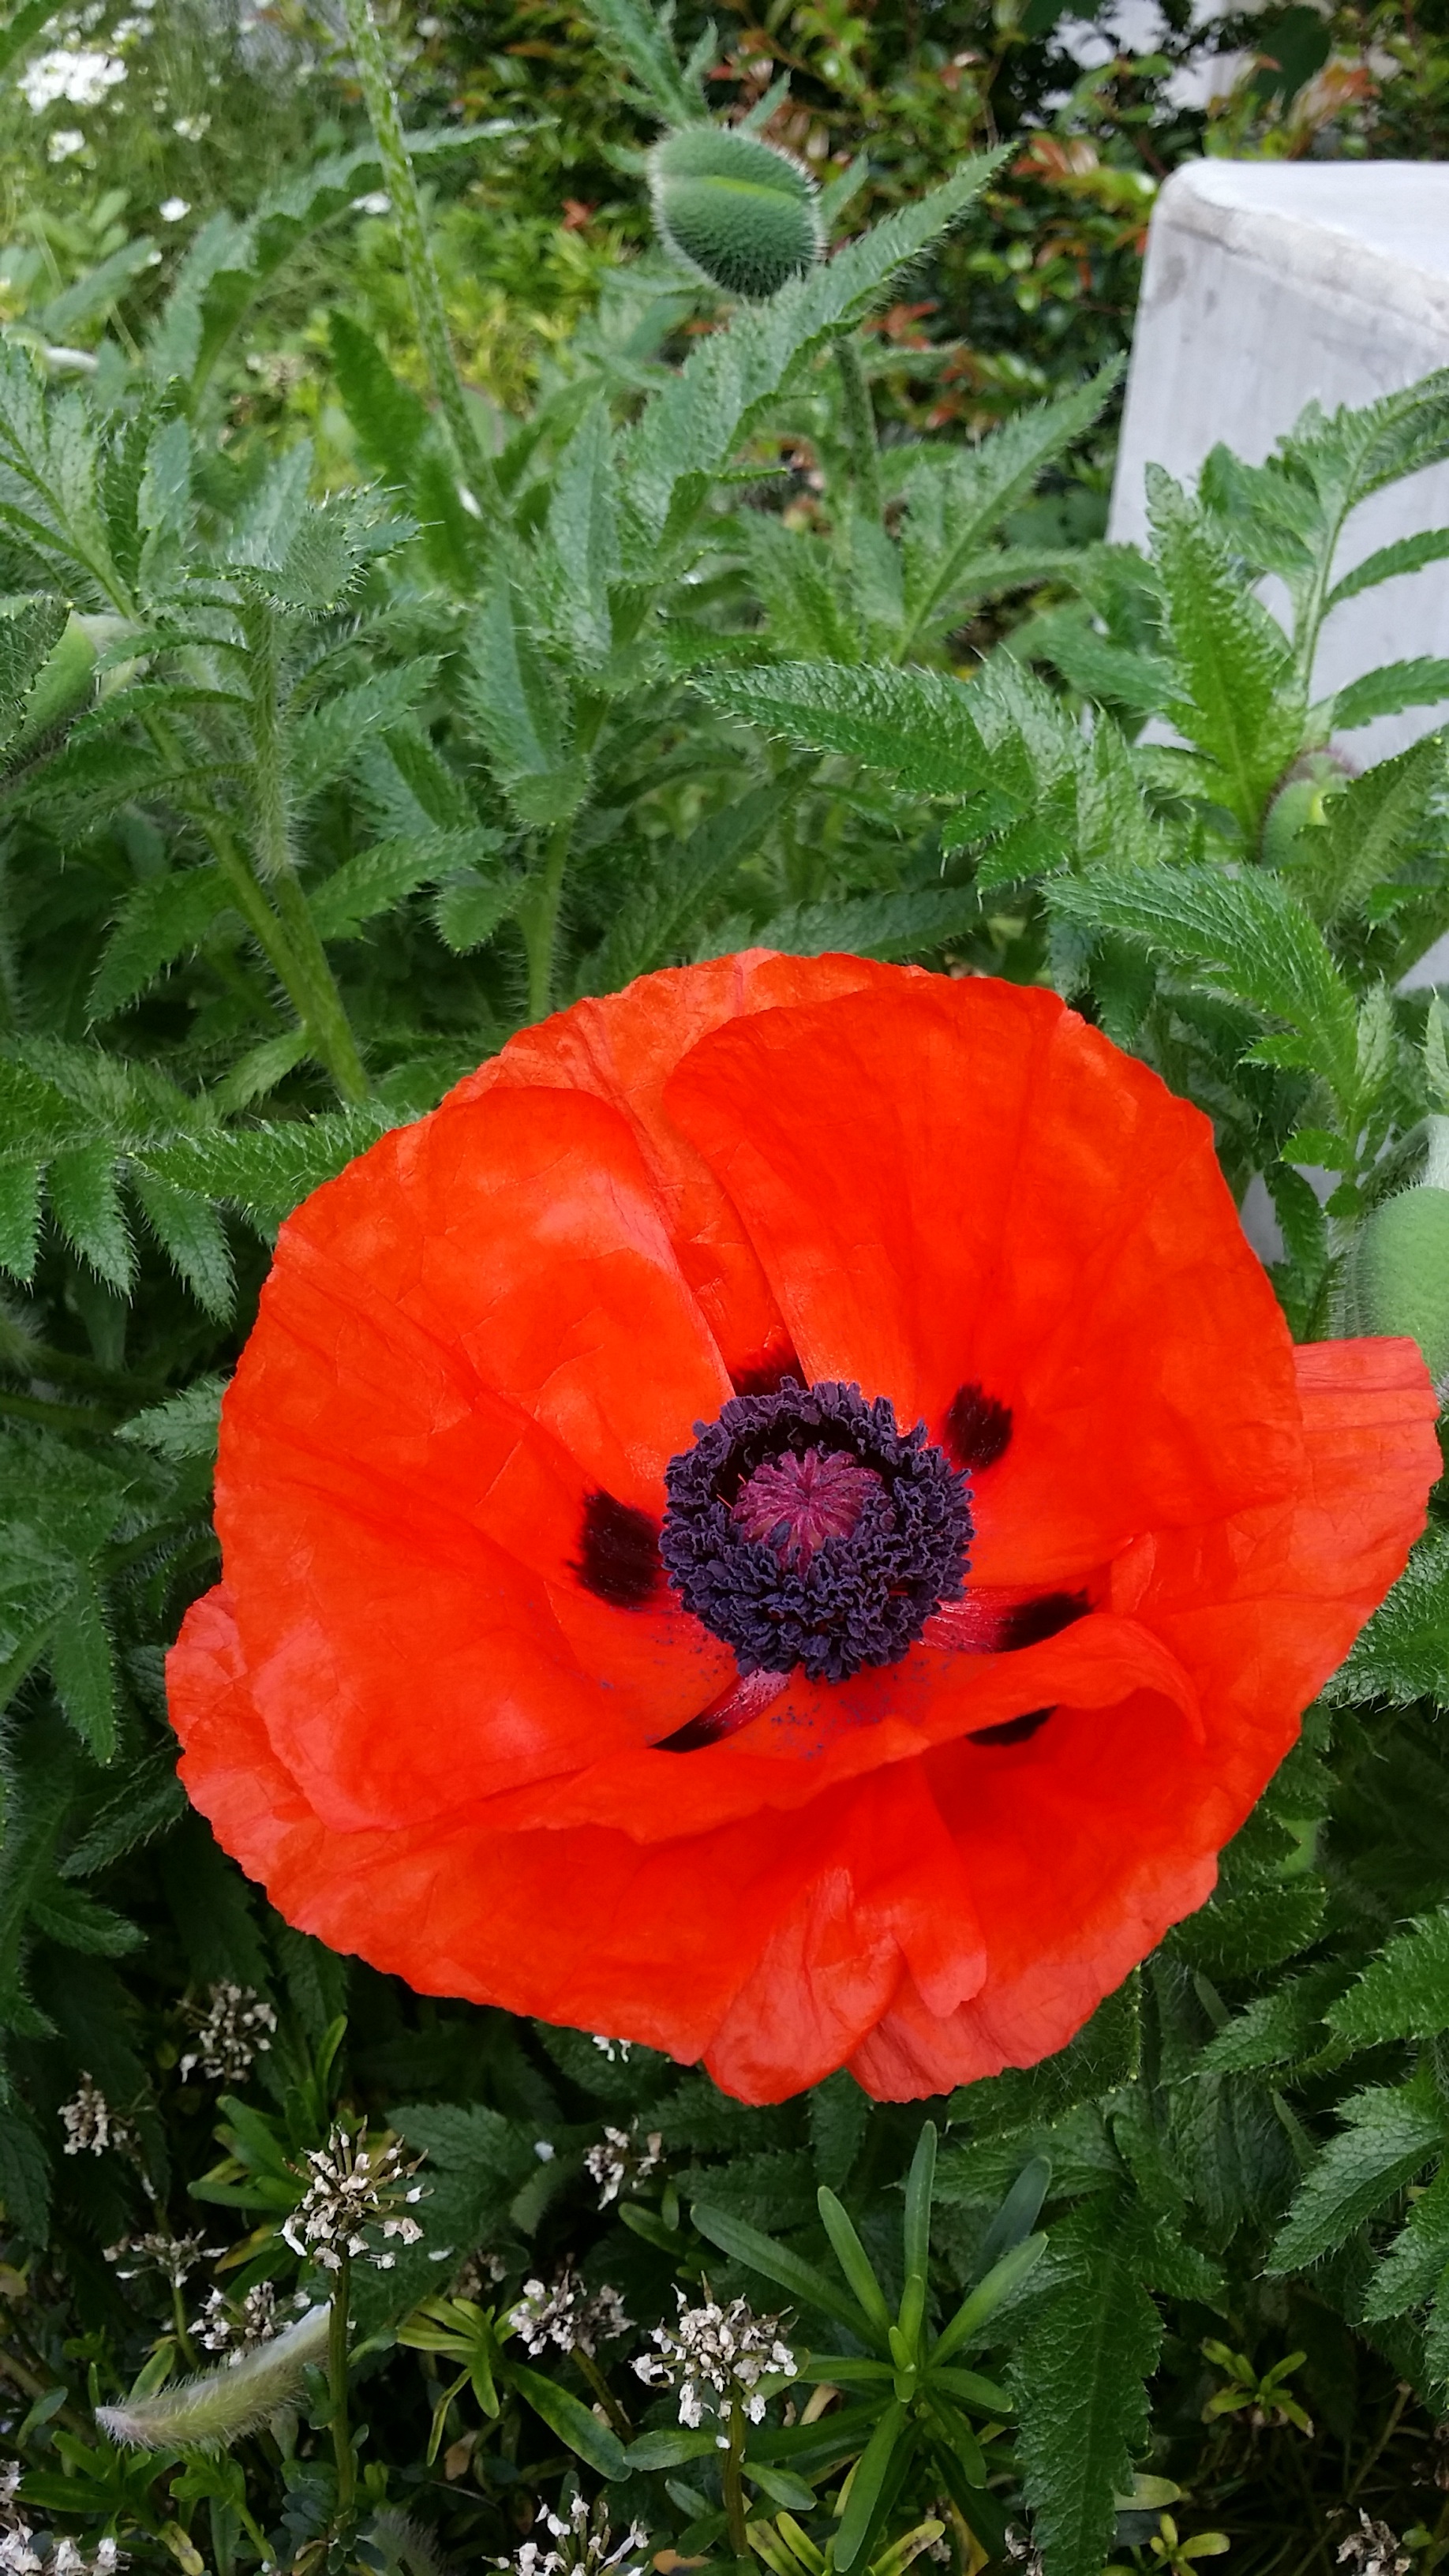
nature, plant, flower, petal, summer, red, botany, garden, flora, season, wildflower, poppy, coquelicot, flowering plant, annual plant, land plant, poppy family